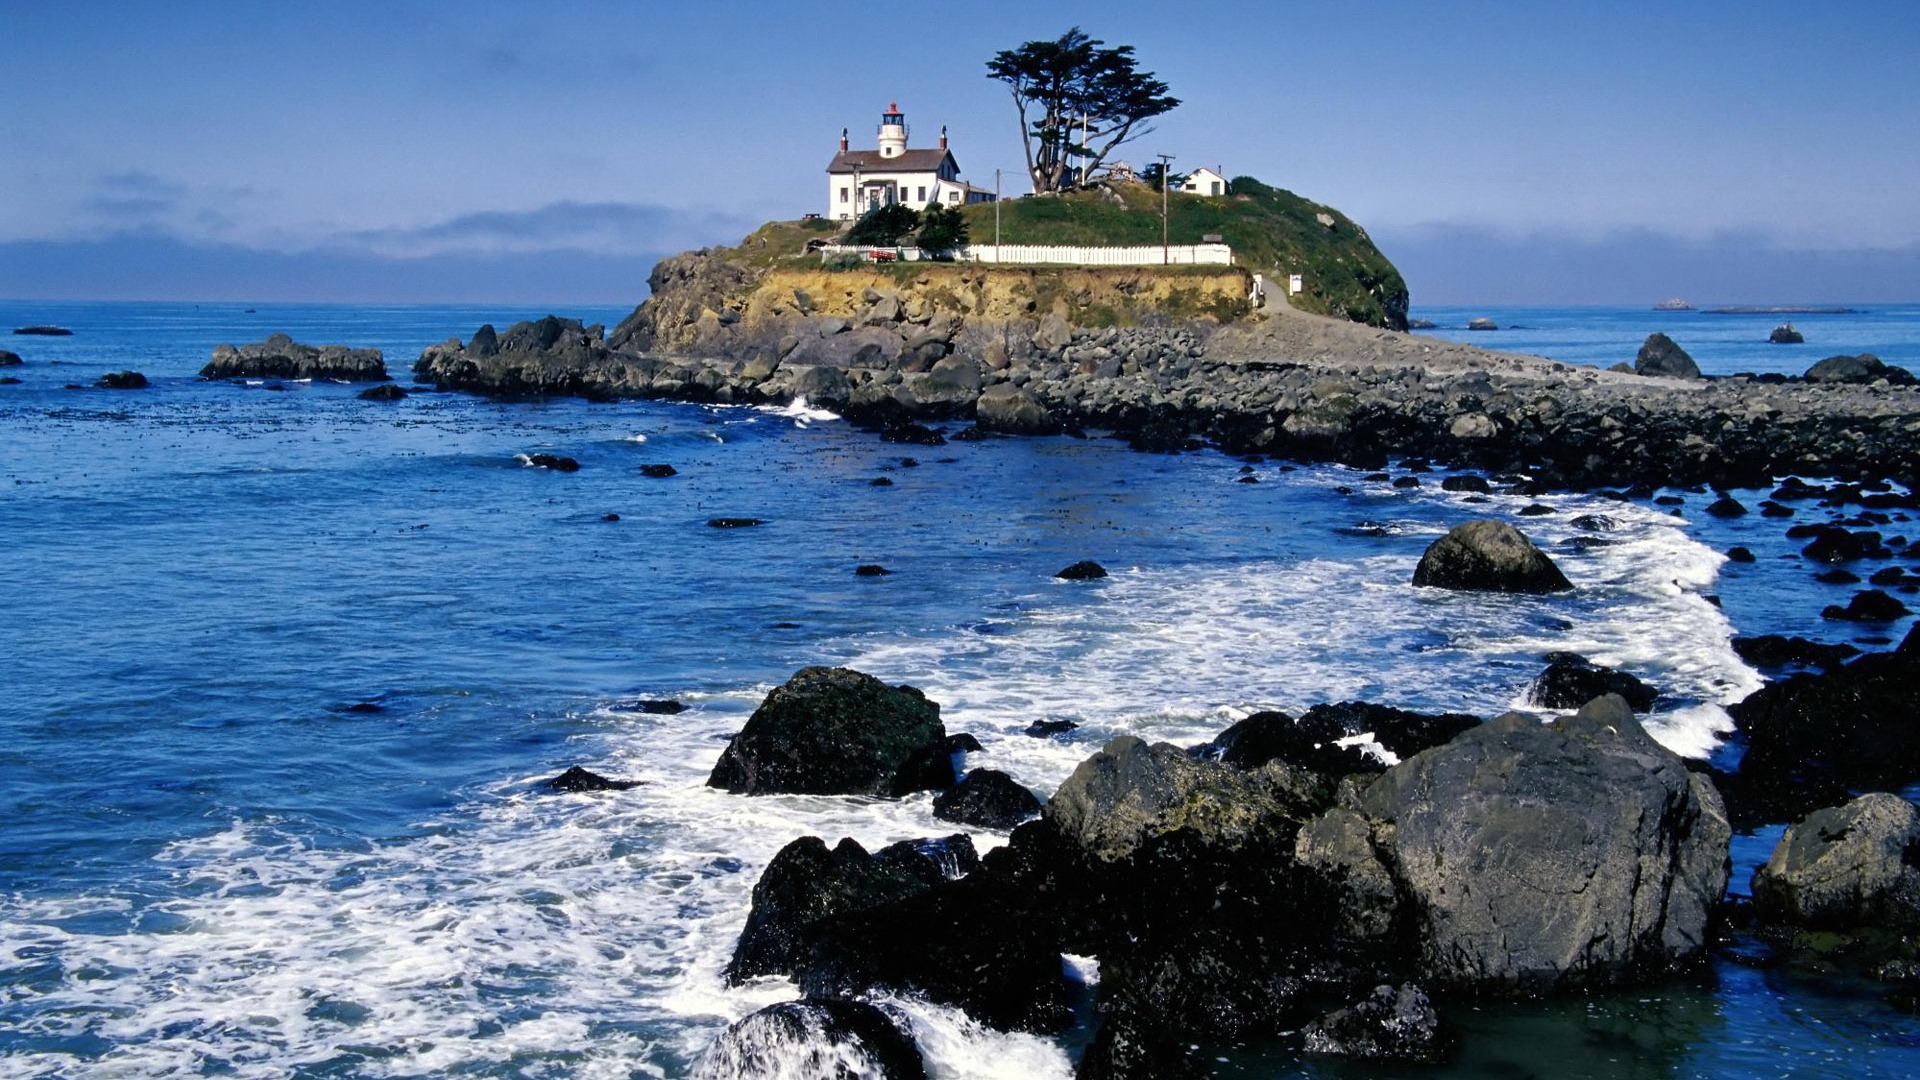
beach, sea, coast, water, rock, ocean, lighthouse, shore, wave, building, vacation, cliff, cove, tower, bay, island, stack, terrain, body of water, marine, cape, islet, wind wave, ada, the rocks